Jan Żabiński

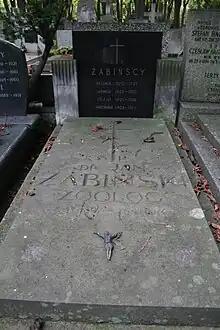
Tomb of the Żabiński family at the historical Powązki Cemetery, Warsaw

An active member of the Polish underground resistance movement Armia Krajowa (the Home Army) in the rank of lieutenant, Żabiński participated in the Warsaw Polish Uprising in August and September 1944. Upon its suppression, he was taken as a prisoner to camps in Germany. His wife continued their work, looking after the needs of some of the Jews left behind in the ruins of the city.